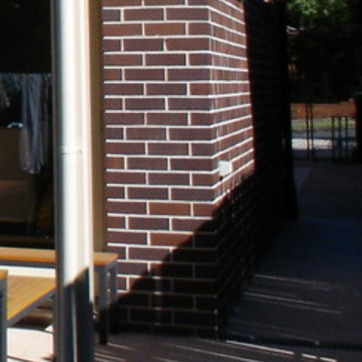
Material: brick